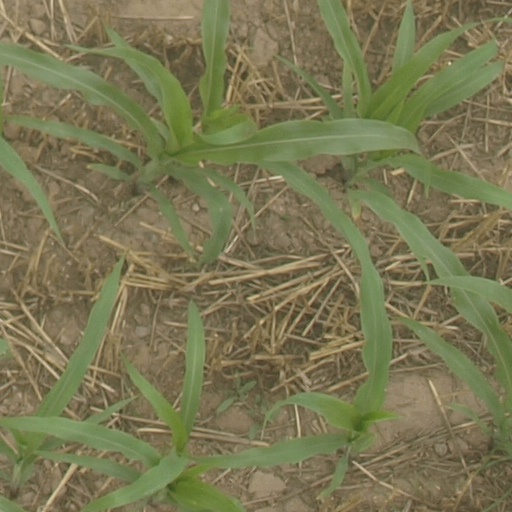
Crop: maize; corn